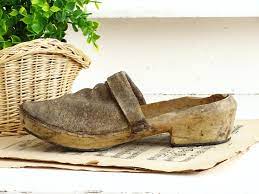
Label: Clog